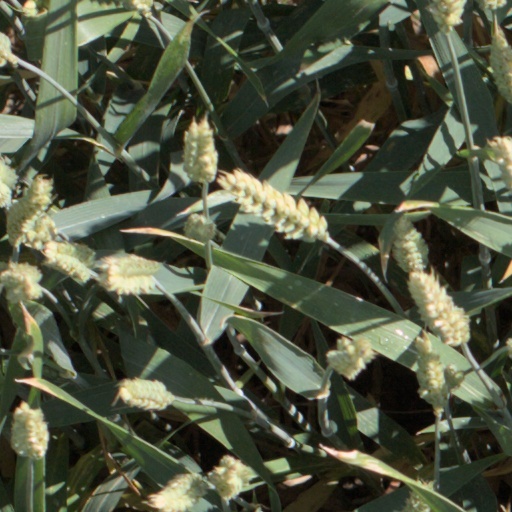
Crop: wheat